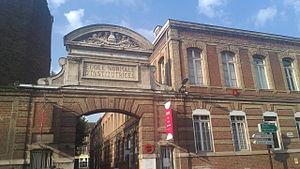
photo
L'École normale de Douai est une école normale créée en 1834 à Douai, dans le département français du Nord. Elle a aujourd'hui le statut d'École supérieure du professorat et de l'éducation.